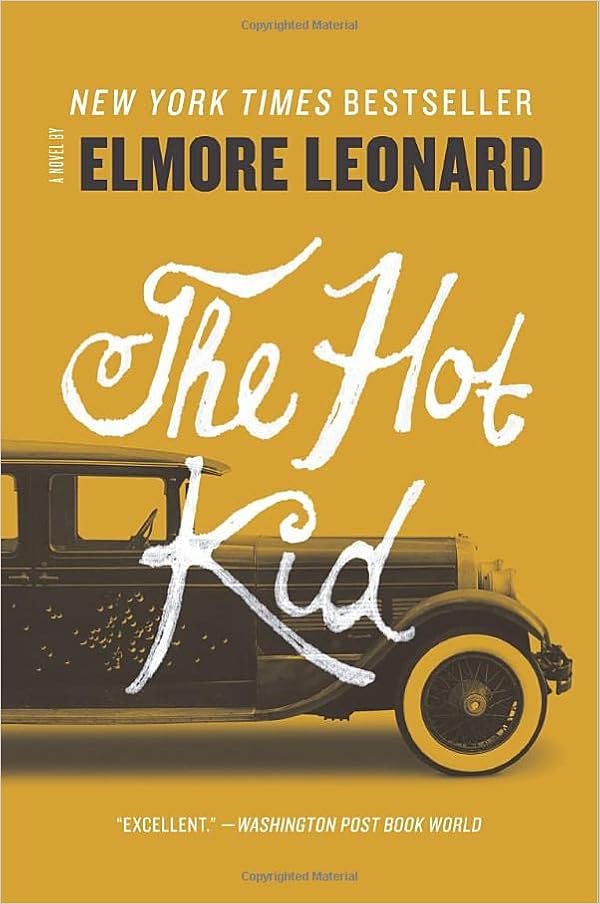
The Hot Kid
Category: Books
Review “This is a novel that... is all about style, literary and otherwise.” — New York Times Book Review “THE HOT KID brims with the sly humor, sparse prose and razor dialogue we expect from the master” — Los Angeles Times Book Review “The writing is pitch-perfect throughout...it’s all pure Leonard, and that means it’s pure terrific.” — Publishers Weekly (starred review) Clear, fast-paced and masterfully structured.” — Philadelphia Inquirer “The HOT KID is Elmore Leonard- a master- at his best.” — Oklahoma City Oklahoman “...expertly crafted, deftly balanced.” — Houston Chronicle “...Rips along like a bandit’s getaway car...THE HOT KID is Leonard at his best.” — Tulsa World “...delivers the goods in a top-notch amalgam of sagebrush western and mob drama.” — Lexington Herald-Leader “There’s nothing Elmore Leonard doesn’t know about stylish writing, and THE HOT KID is him at his compressed best.” — Detroit Free Press “Wonderfully funny and hair-raising...THE HOT KID is splendid.” — Providence Sunday Journal “Elmore Leonard unspools the definitive portrait of 1930s lowlife” — Boston Sunday Globe (Stephen King) Praise for MR.PARADISE: “The dialogue and the characters crackle ...MR. PARADISE is a perfect crime caper from a master.” — Detroit Free Press “Smart writing about dumb crooks.” — Atlanta Journal-Constitution “His 40th crime novel―and he just keeps getting better and better. ” — Deseret News From the Back Cover Carlos Webster was fifteen in the fall of 1921, the first time he came face-to-face with a nationally known criminal. A few weeks later, he killed his first man—a cattle thief who was rustling his dad's stock. Now Carlos, called Carl, is the hot kid of the U.S. Marshals Service, one of the elite manhunters currently chasing the likes of Dillinger, Baby Face Nelson, and Pretty Boy Floyd across America's Depression-ravaged heartland. Carl wants to be the country's most famous lawman. Jack Belmont, the bent son of an oil millionaire, wants to be public enemy number one. Tony Antonelli of True Detective magazine wants to write about this world of cops and robbers, molls and speakeasies from perilously close up. Then there are the hot dames—Louly and Elodie—hooking their schemes and dreams onto dangerous men. And before the gunsmoke clears, everybody just might end up getting exactly what he or she wished for. About the Author Elmore Leonard wrote more than forty books during his long career, including the bestsellers Raylan , Tishomingo Blues , Be Cool , Get Shorty , and Rum Punch , as well as the acclaimed collection When the Women Come Out to Dance , which was a New York Times Notable Book. Many of his books have been made into movies, including Get Shorty and Out of Sight . The short story "Fire in the Hole," and three books, including Raylan , were the basis for the FX hit show Justified . Leonard received the Lifetime Achievement Award from PEN USA and the Grand Master Award from the Mystery Writers of America. He died in 2013.
Features: The undisputed master of the crime novel strikes again with this powerfully entertaining story, set in 1920s Oklahoma, that introduces one of the toughest lawmen ever to come out of the west. . . . | Carlos Webster was 15 the day he witnessed his first murder—but it wouldn’t be his last. It was also his first introduction to the notorious gunman, Emmet Long. By the time Carlos is 20, he’s being sworn in as a deputy United States marshal and now goes by the name Carl. As for Emmet, he’s robbing banks with his new partner, the no-good son of an oil millionaire. | Carl Webster and Emmet Long may be on opposite sides of the law but their long-time game of cat and mouse will turn them both into two of the most famous names in crime and punishment.